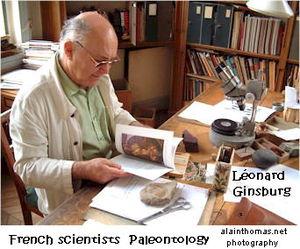
Léonard Ginsburg (1927-2009), professeur de paléontologie au Muséum national d'histoire naturelle, ici photographié le 16 juin 2001 dans son bureau de l'institut de Paléontologie dans la galerie de Paléontologie et d'Anatomie comparée au Jardin des plantes, à Paris. Español: Léonard Ginsburg (1927-2009), profesor de paleontología del Museo Nacional de Historia Natural de Francia, aquí fotografiado el 16 de junio de 2001 en su despacho del Instituto de Paleontología en la Galería de Paleontología en el Jardín de las Plantas, en París.
Léonard Ginsburg, né à Paris le 16 mars 1927, et mort le 31 janvier 2009 à Avon, est un géologue et paléontologue français.